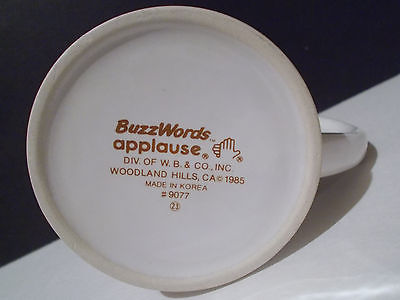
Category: mug